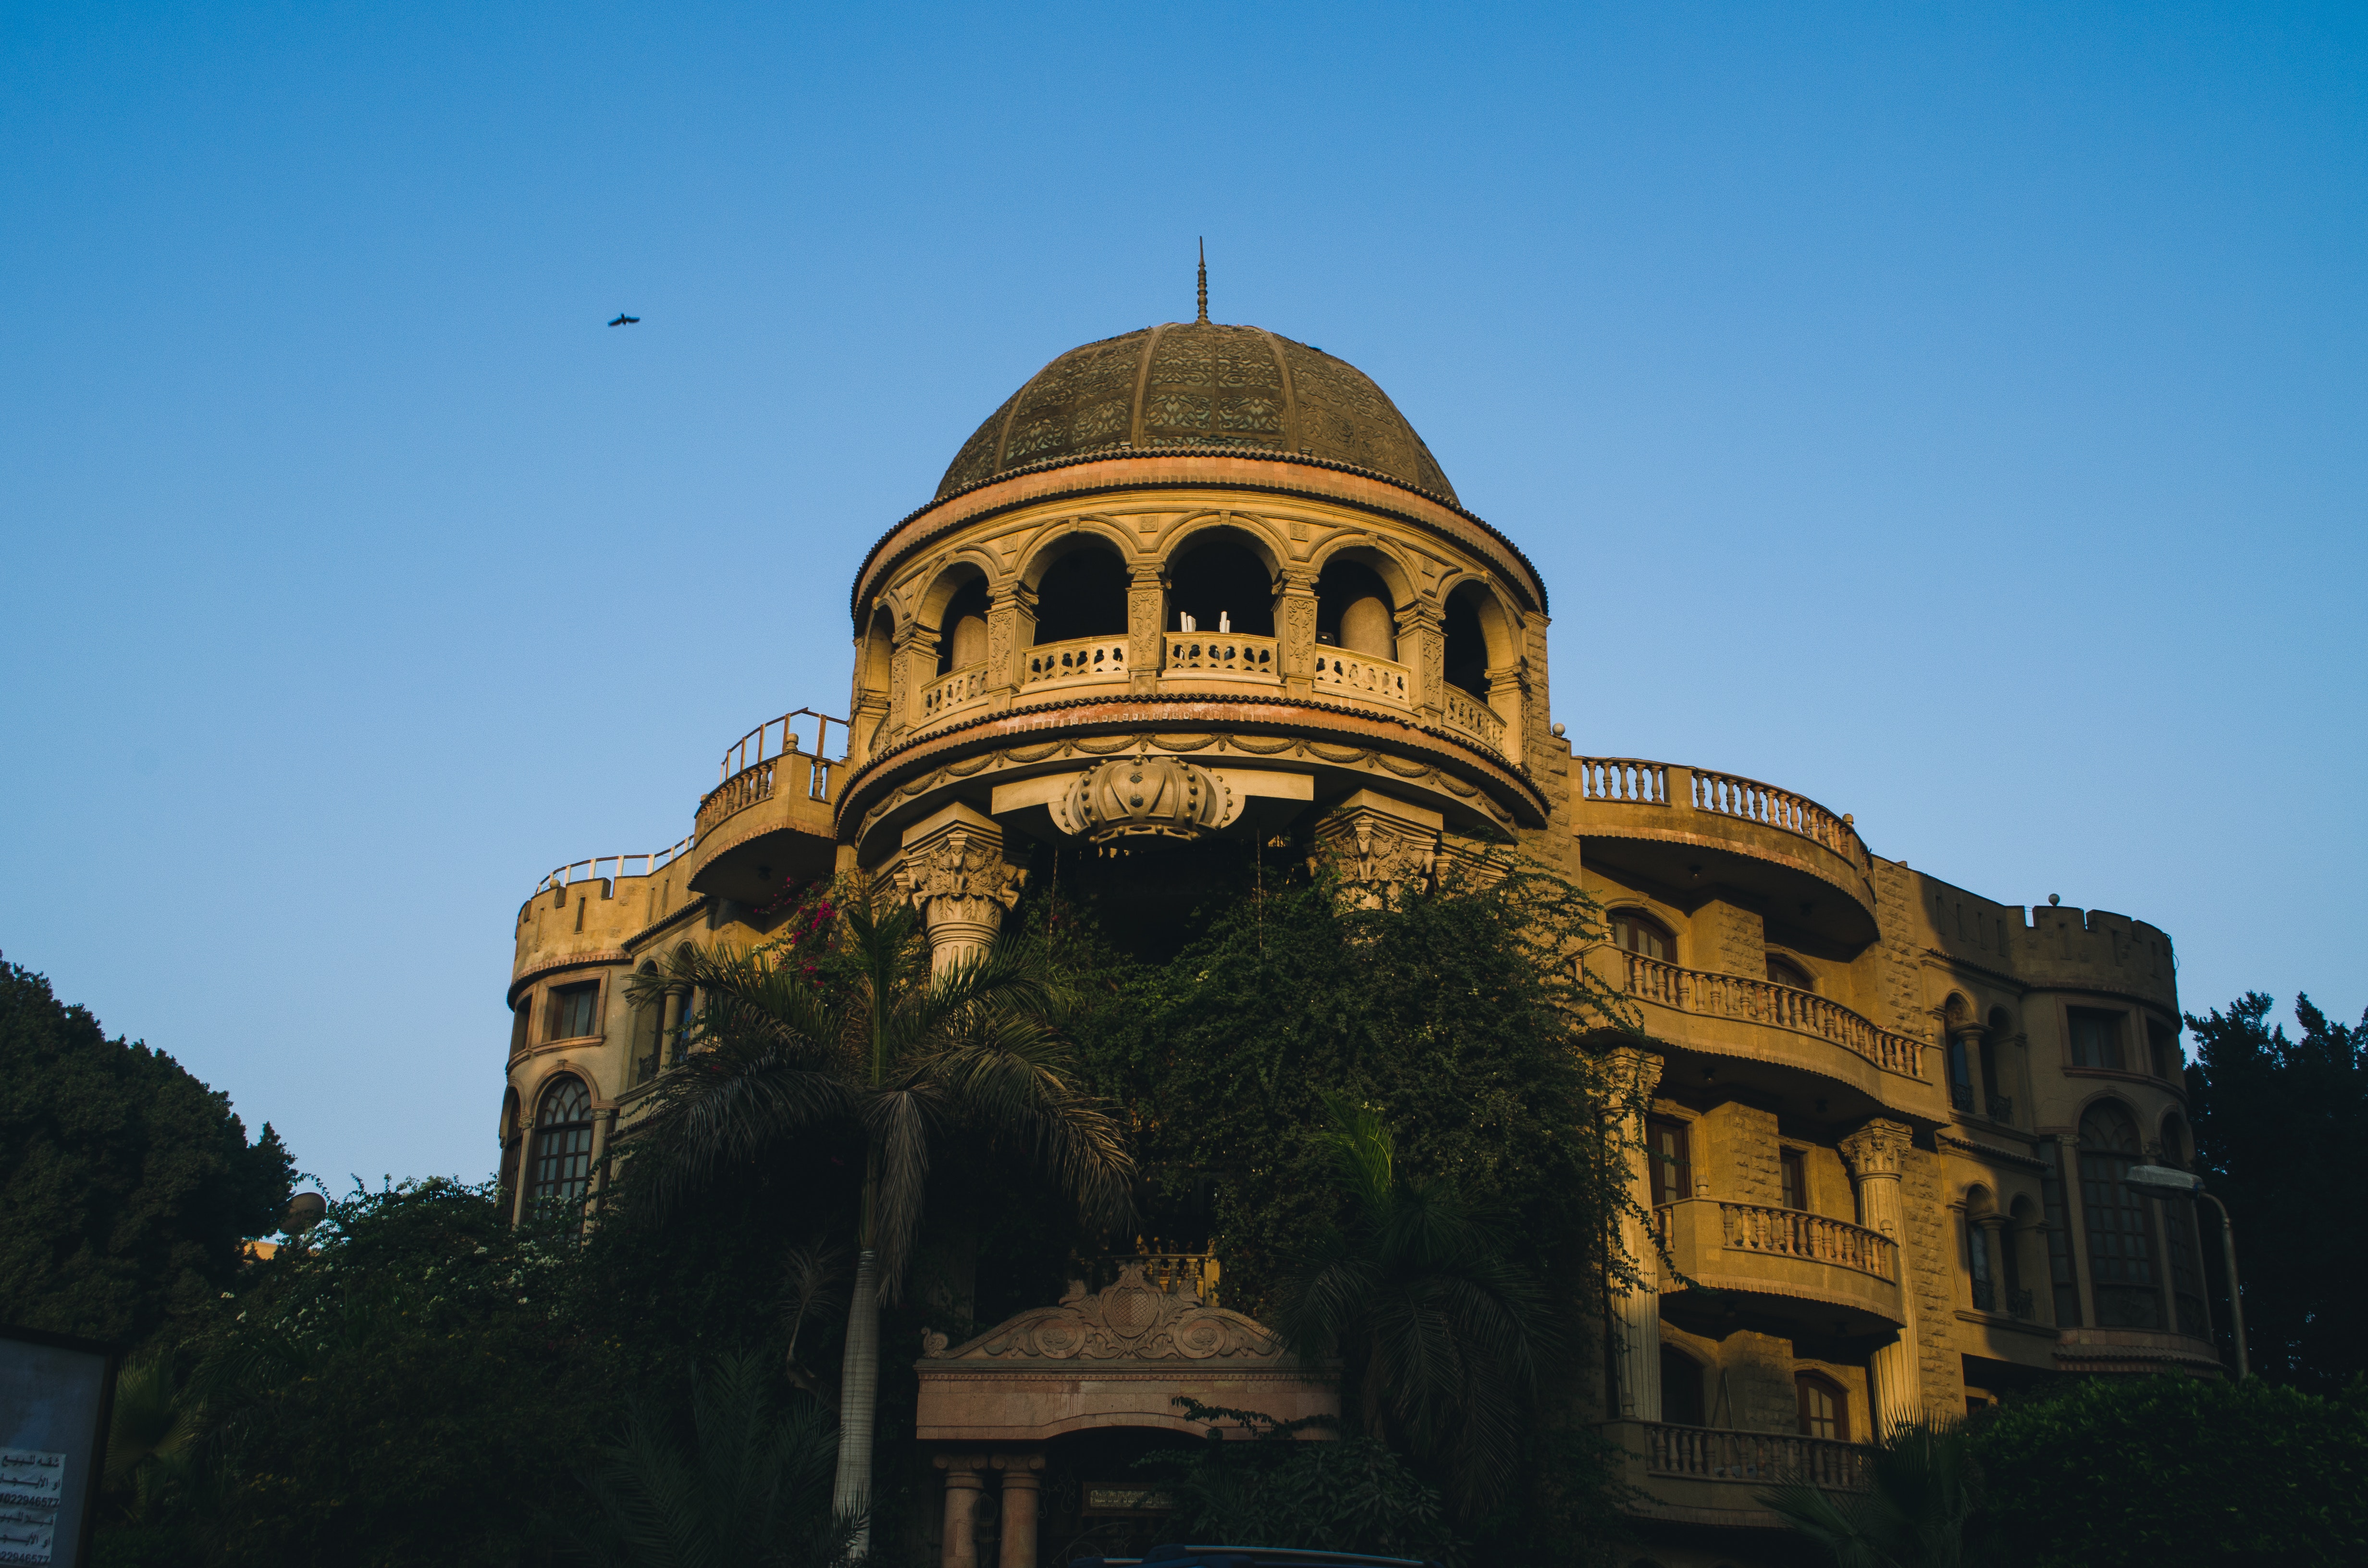
landmark, dome, building, architecture, sky, historic site, byzantine architecture, tree, tourist attraction, place of worship, ancient history, palace, tomb, city, tourism, classical architecture